John Zápolya

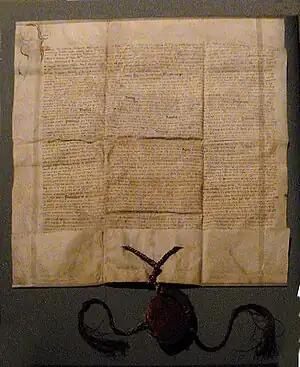
Franco-Hungarian Treaty of alliance, 1529.

Europe's political balance underwent a major shift in the summer of 1527, when, in a somewhat unplanned operation, mercenary forces of the emperor occupied Rome and drove Pope Clement VII, one of France's principal allies, to capitulate. This development freed Ferdinand – who also acquired the Bohemian throne in late 1526 – from the burden of assisting his brother. By then, Ferdinand had developed a Hungarian policy that was fully in keeping with the interests of his realms. He judged that if Hungary, unable to resist the Ottoman Empire, took action independently of Austria and Bohemia, it might well enter into an alliance with the Ottomans against its western neighbors. It was therefore in the interest of Austria and Bohemia that the Habsburgs gain control of Hungary, by force if necessary.